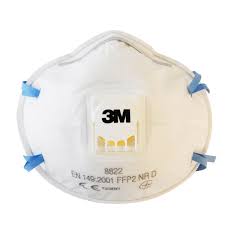
Waste category: trash